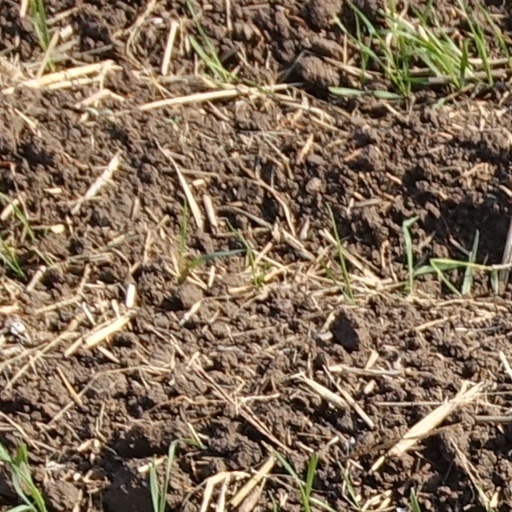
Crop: wheat